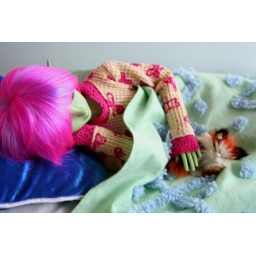
Grynn &amp;amp; her cat sleeping in